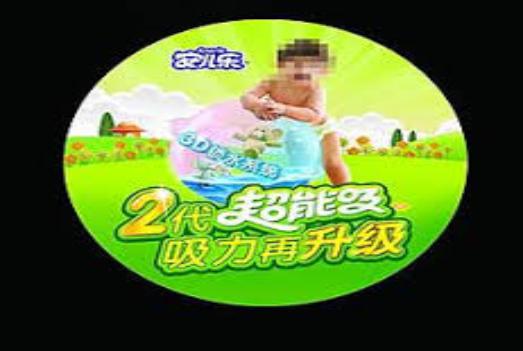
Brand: anerle
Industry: Necessities